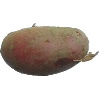
Label: Potato Red 1